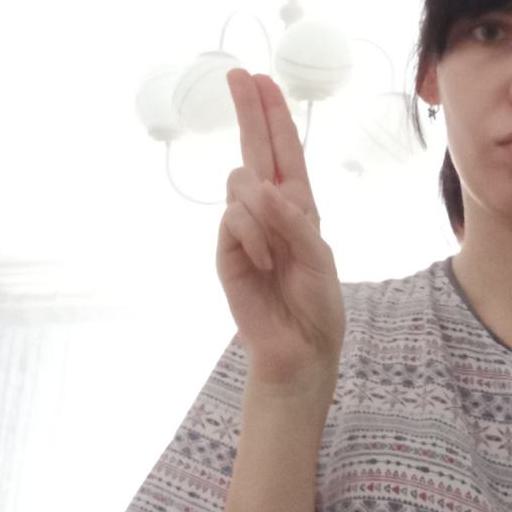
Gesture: two_up